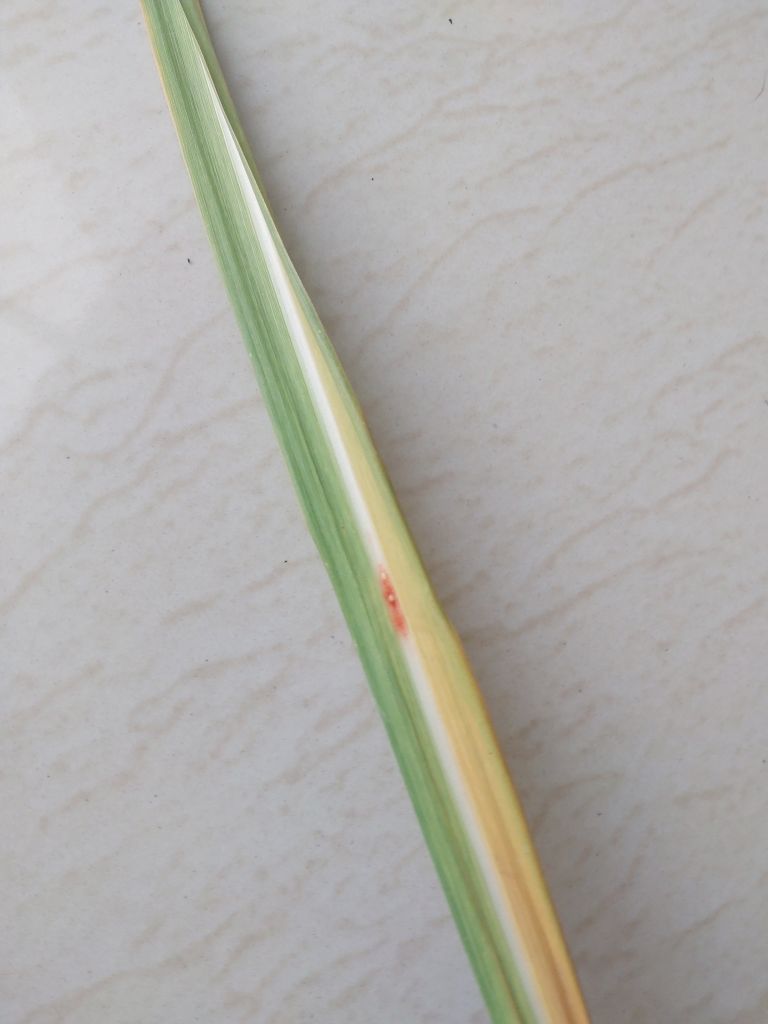
Label: Brown Spot